Unsettled Land

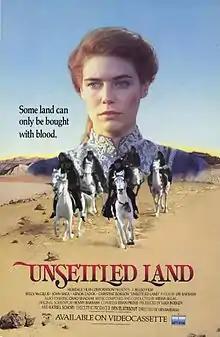
Film poster

Unsettled Land ("lit." "The Dreamers"; also known as "Once We Were Dreamers") is a 1987 Israeli drama directed by Uri Barbash.